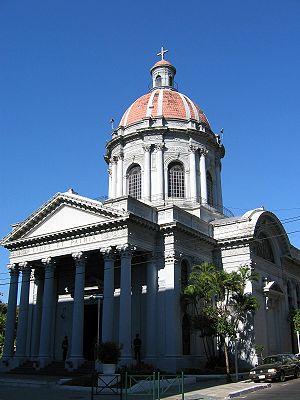
Cet article est partiellement ou en totalité issu de l’article de Wikipédia en allemand intitulé « Liste der Städte in Paraguay ».
Francisco Solano López, né à Asuncion, le 24 juillet 1827 et mort à Cerro Corá, le 1ᵉʳ mars 1870, est un homme d'État qui fut Maréchal et chef suprême héréditaire du Paraguay de 1862 à 1870.
Asuncion /a.sun̪.sjɔn̪/ ou Assomption /a.sɔ̃p.sjɔ̃/, connue également sous son nom complet Muy Noble y Leal Ciudad de Nuestra Señora Santa María de la Asunción, est la capitale et la ville la plus peuplée du Paraguay, constituée en une municipalité autonome nommée Asunción Distrito Capital, non incorporée à un département. Elle se situe sur la rive gauche du Río Paraguay, sur une portion du cours d'eau qui fait frontière avec l'Argentine. Centre administratif et financier, important pôle industriel avec des usines de chaussures, de textiles et de tabac, la ville comporte également un important port fluvial.